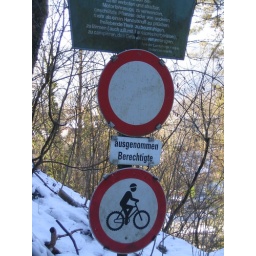
even road signs are different in Austria. Look at the &amp;quot;no mountain bikers&amp;quot; sign..